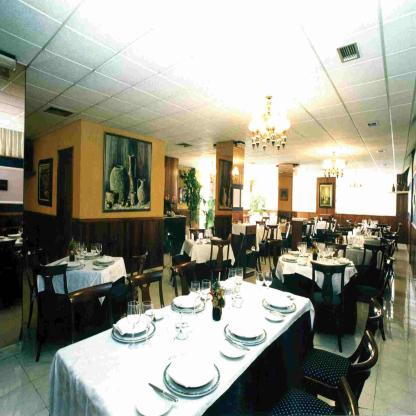
Scene: Indoor